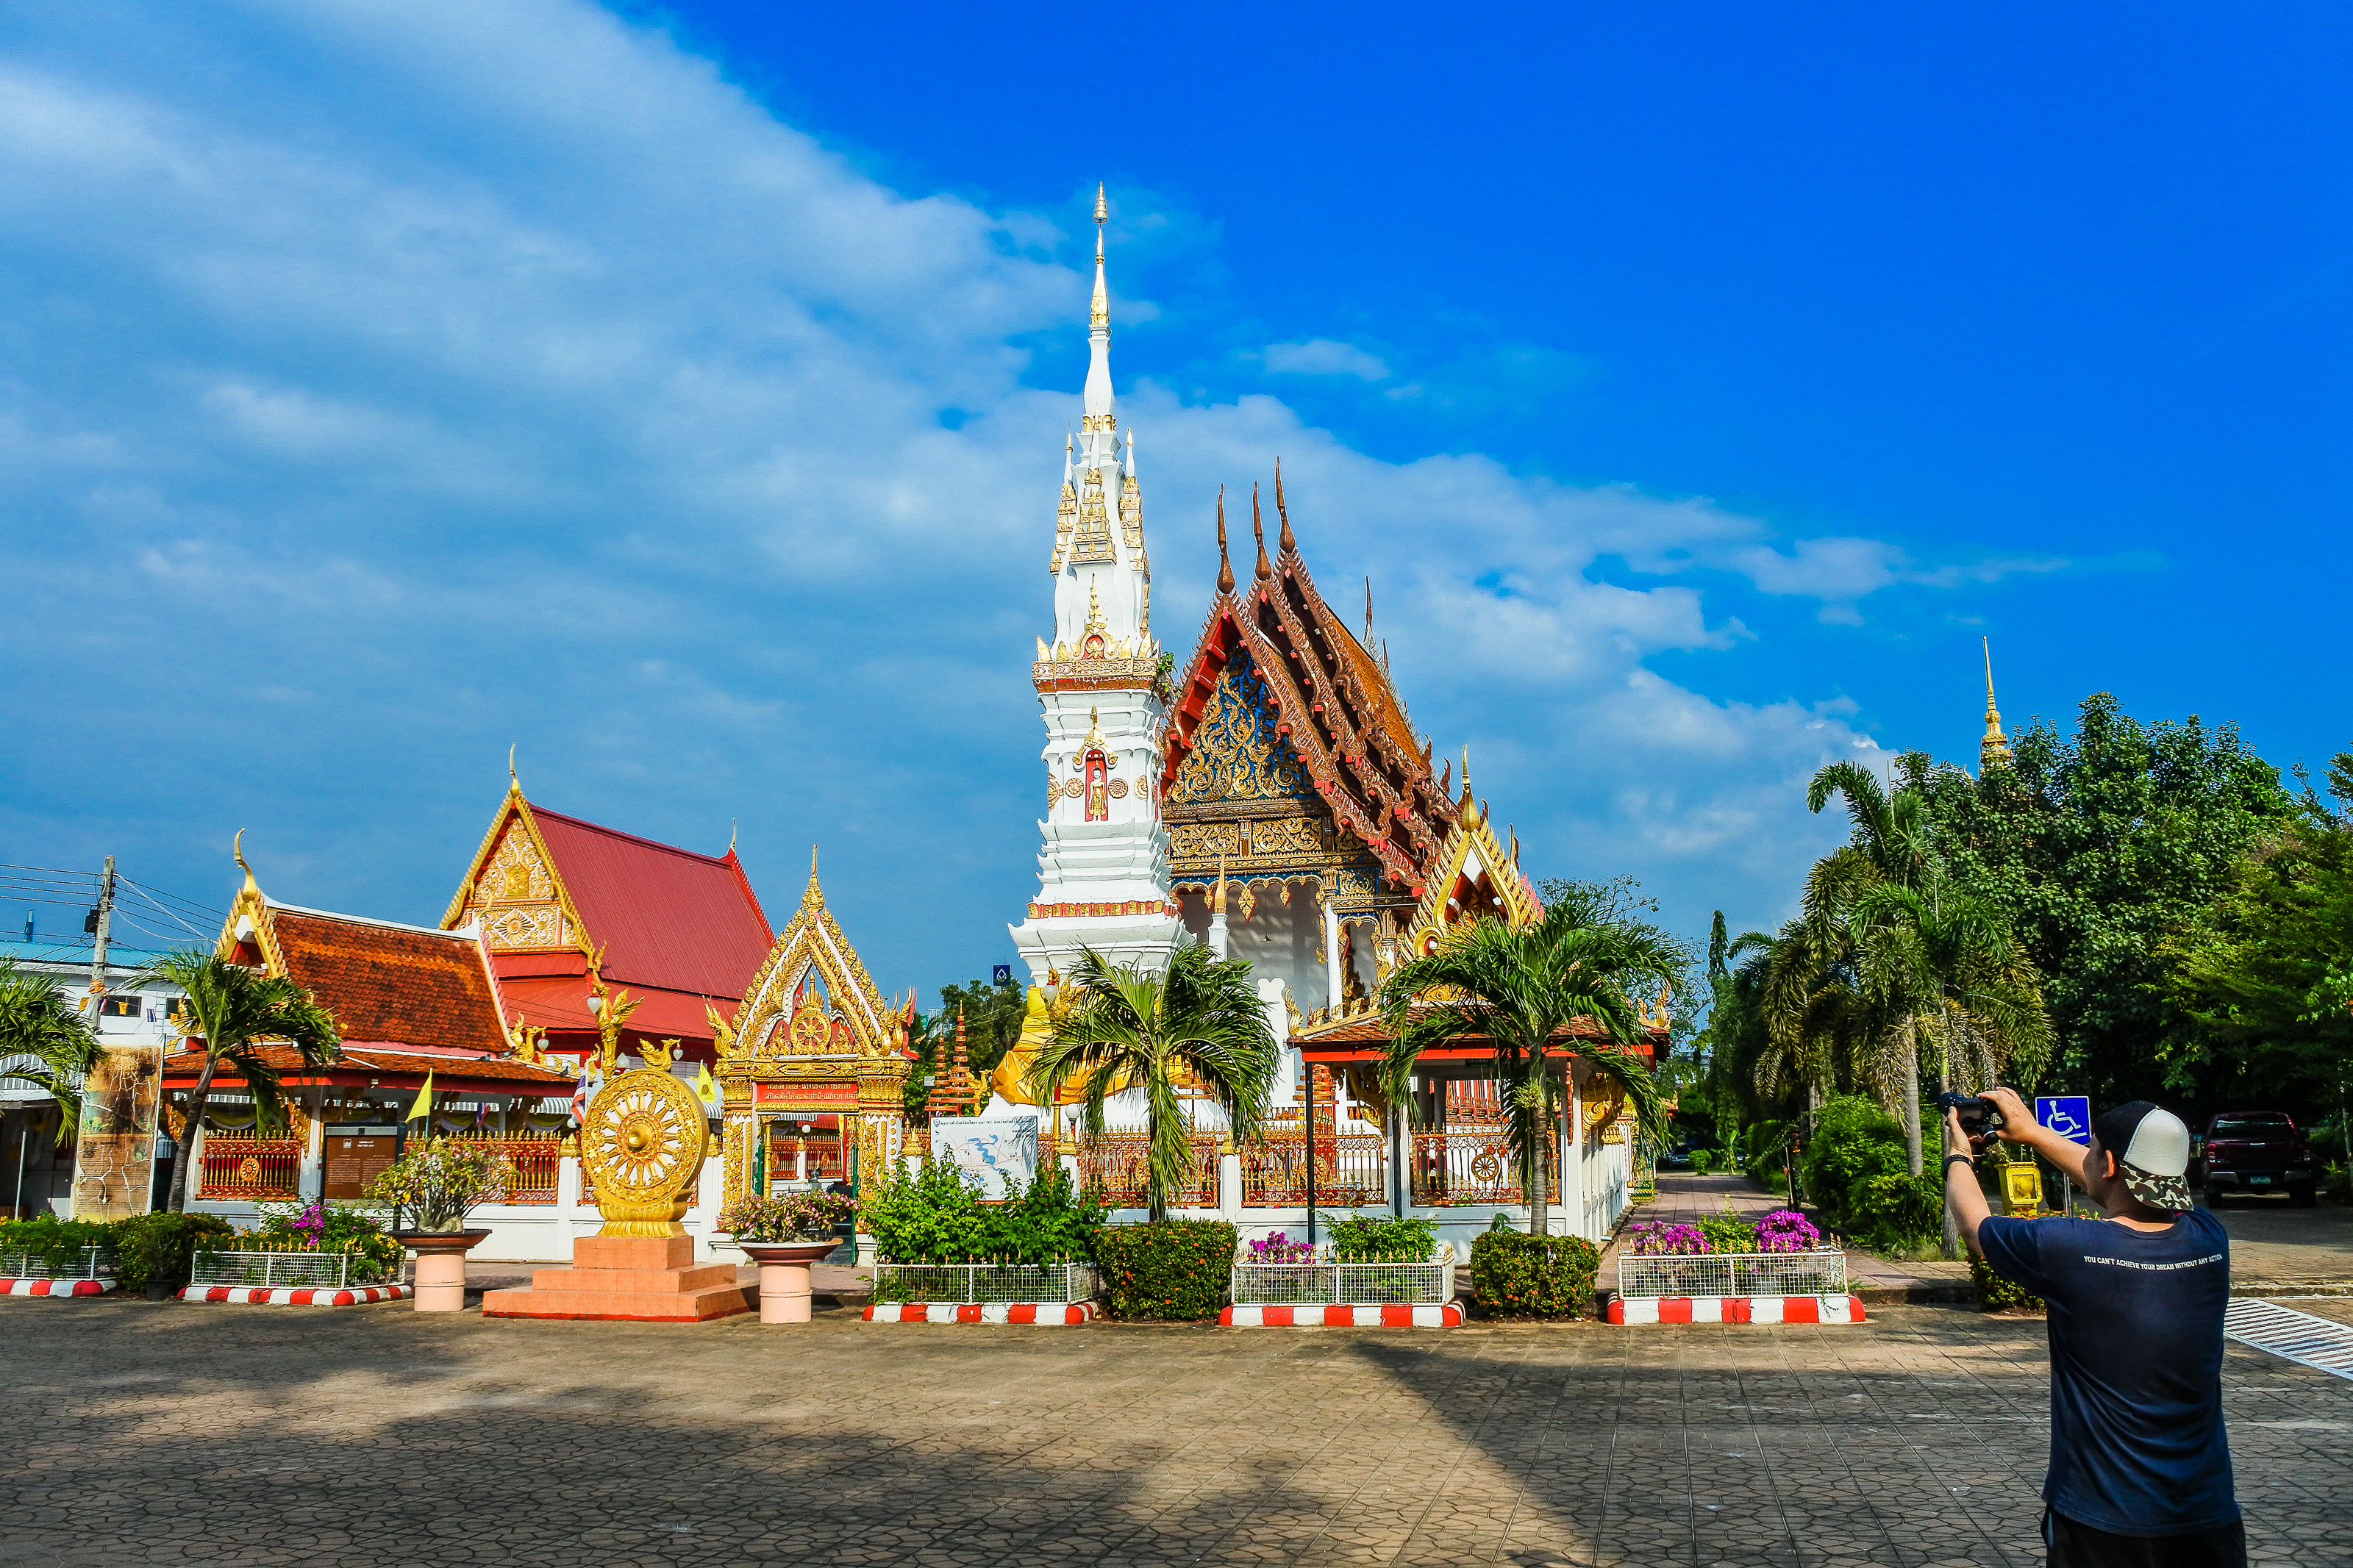
anand, mahathad, relic, chedi, yasothorn, prathat, yasothon, building, mahatat, phra, mahathat, buddha, thailand, landmark, pra, phrathad, thad, old, tat, thai, history, ancient, stupa, phathat, disciple, pratat, maha, phathad, gold, ananda, architecture, anon, art, asia, pha, northeast, wat, buddhism, monk, phrathat, religion, arnon, pagoda, monastery, esan, culture, buddhist, temple, travel, place of worship, sky, shrine, tourism, cloud, historic site, leisure, tourist attraction, tower, vacation, world, city